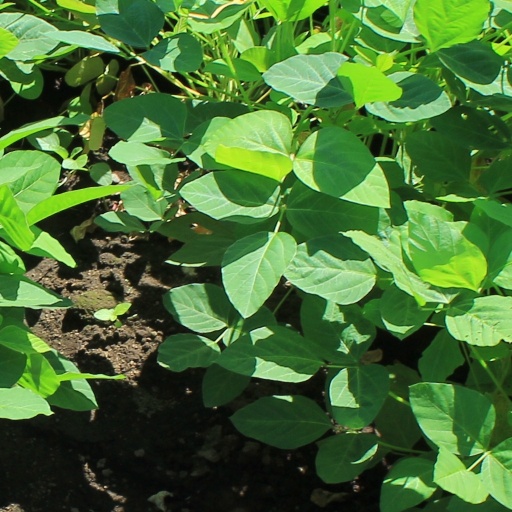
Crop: soybean